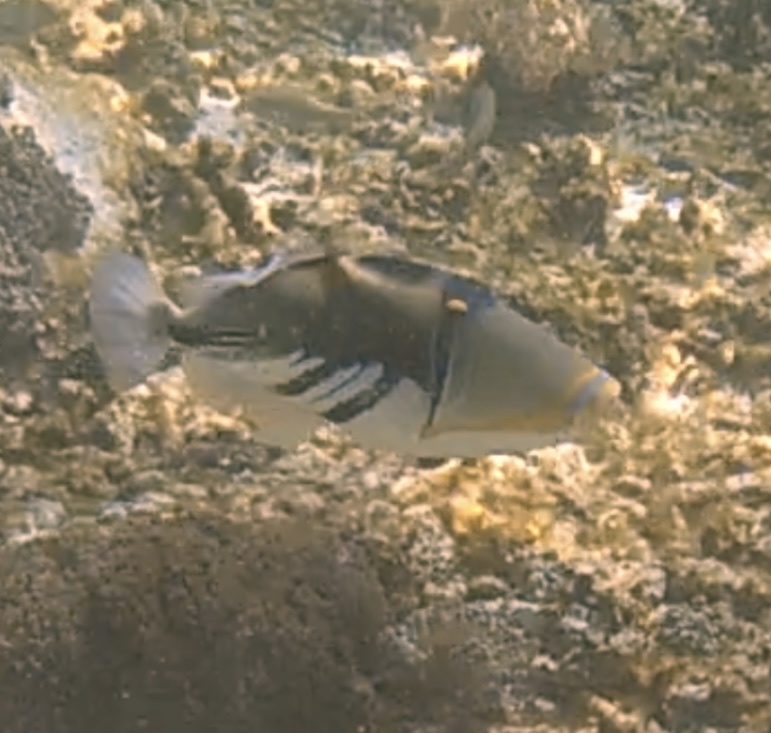
Rhinecanthus aculeatus (Lagoon Triggerfish)